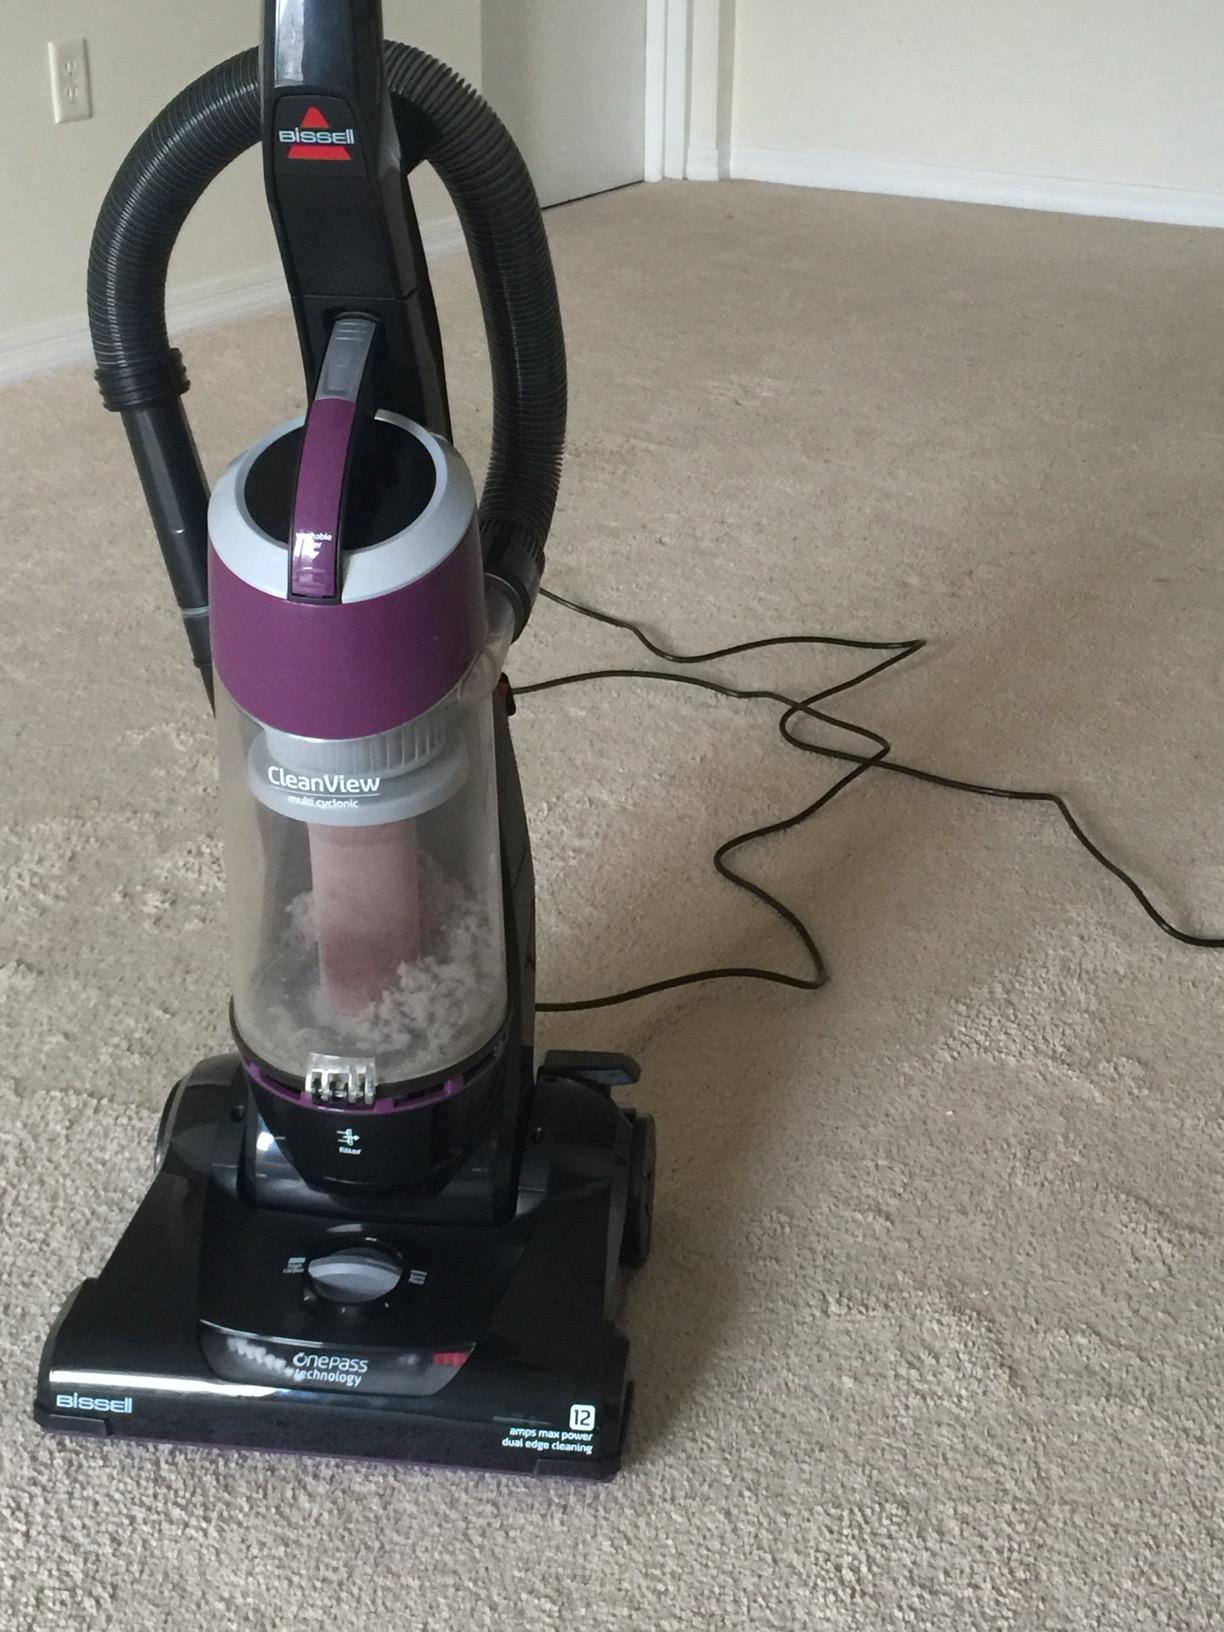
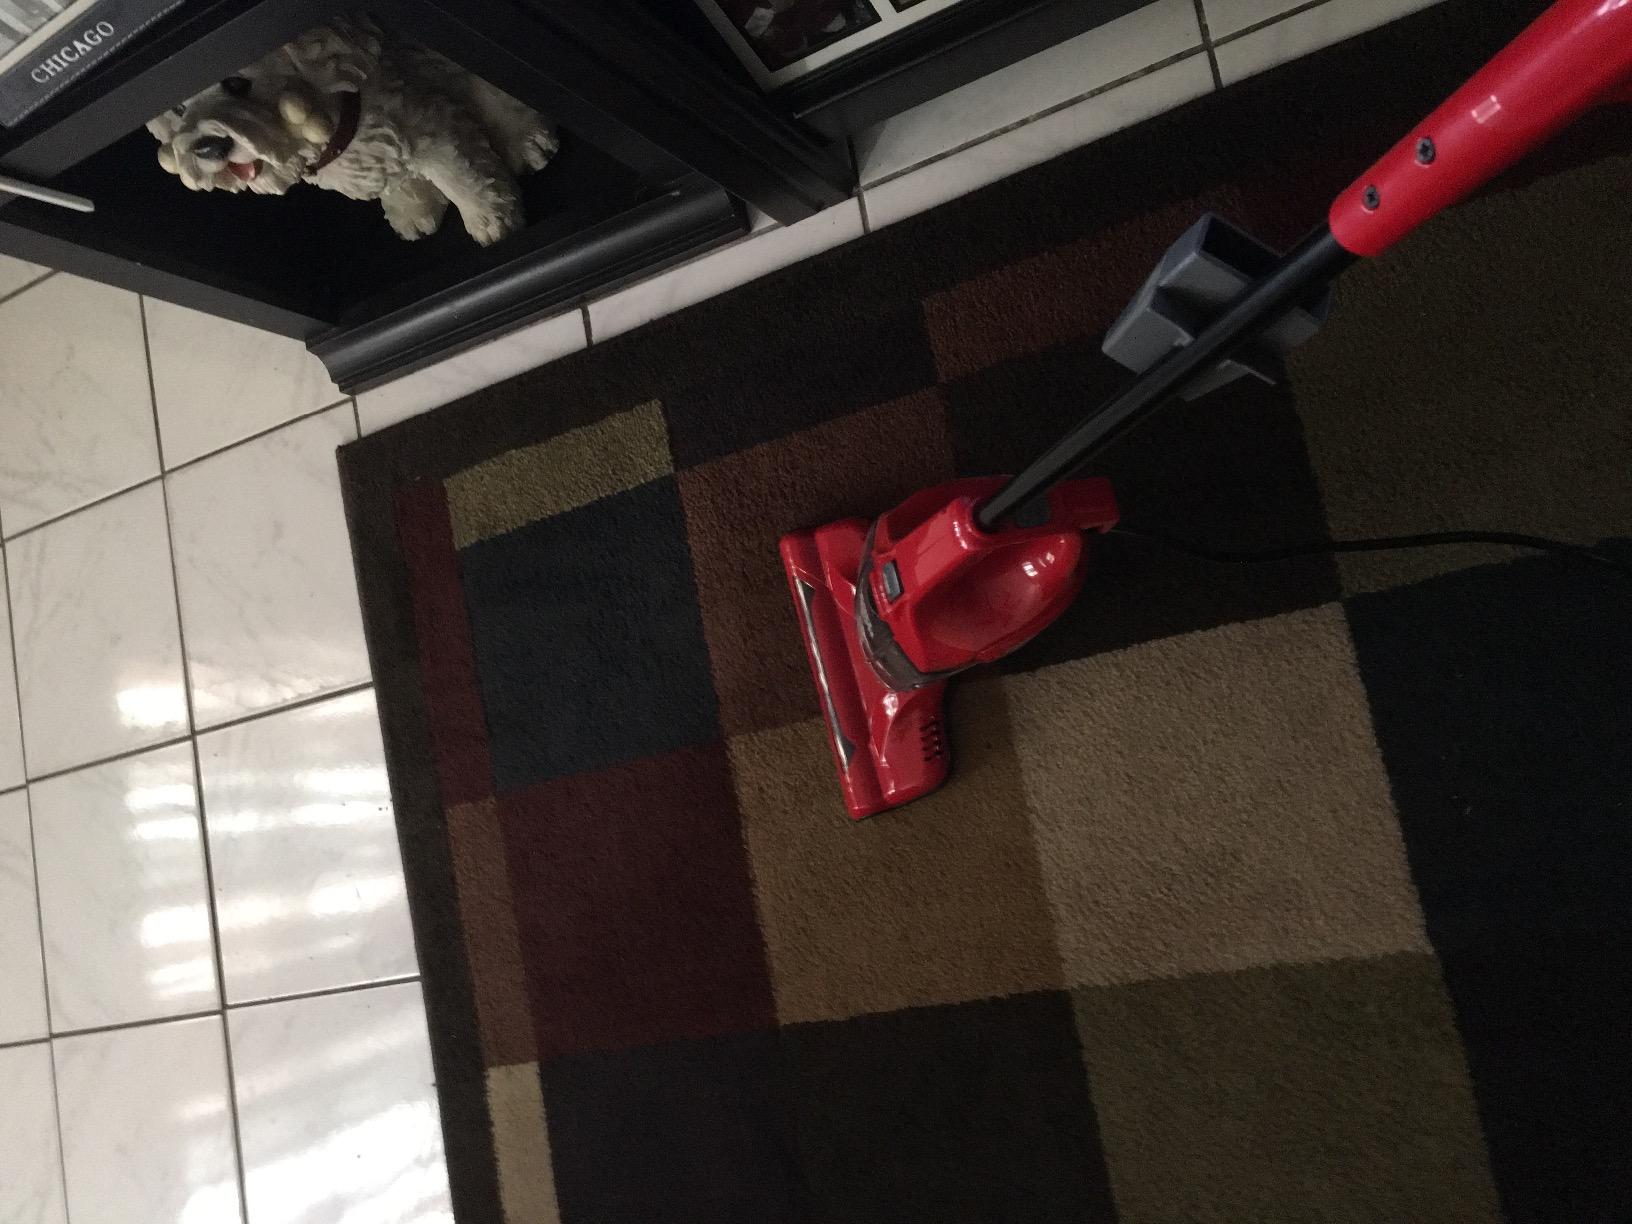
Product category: items_vacuum
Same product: no